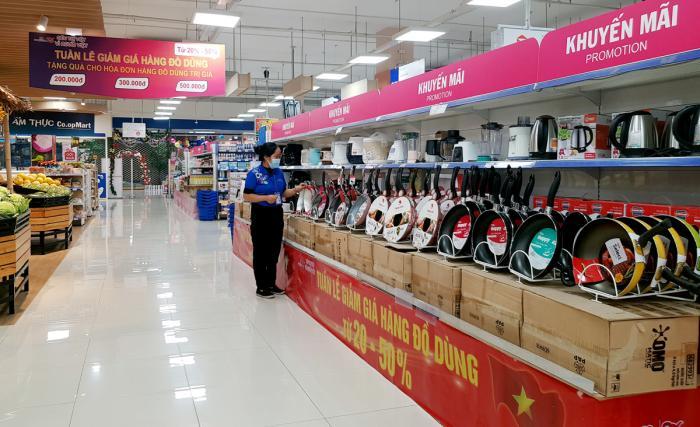
có một người phụ nữ đang đứng bên những cái chảo